Bio-Blend Fuels

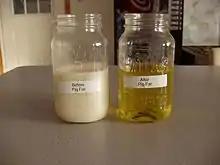
Pig fat recovered from bacon producing plants and after processing into biodiesel.

A number of sources are used in the production of biodiesel, including the more traditional vegetable oils. However, much publicity surrounded Bio-Blend's decision to source its main ingredient from pig fat. This is largely obtained from meat rendering plants who are producing cooked bacon from pork in microwave ovens. The fat is an unwanted by-product of this process.